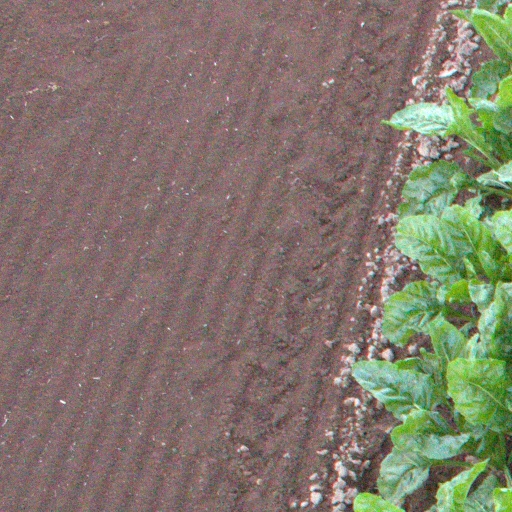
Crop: sugar beet